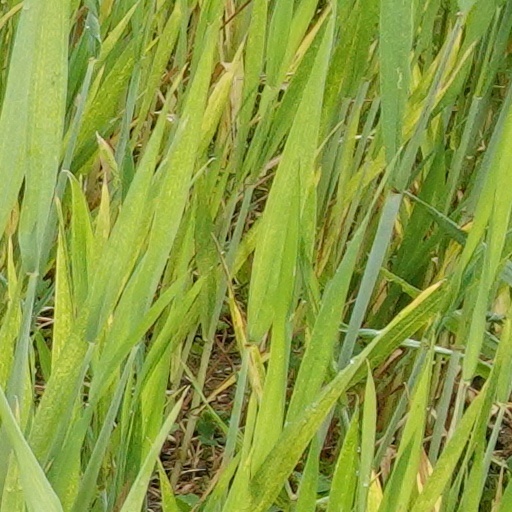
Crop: wheat